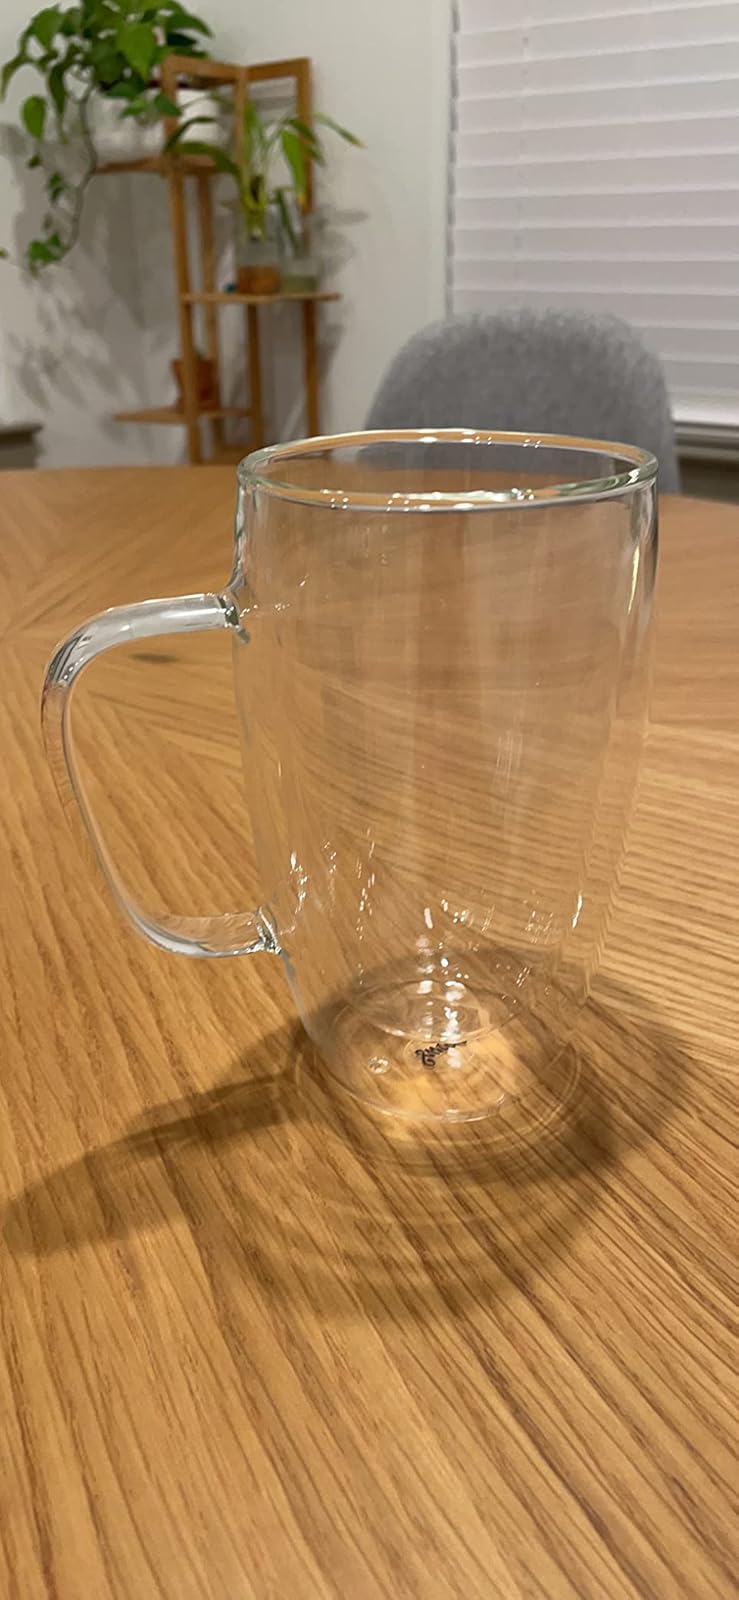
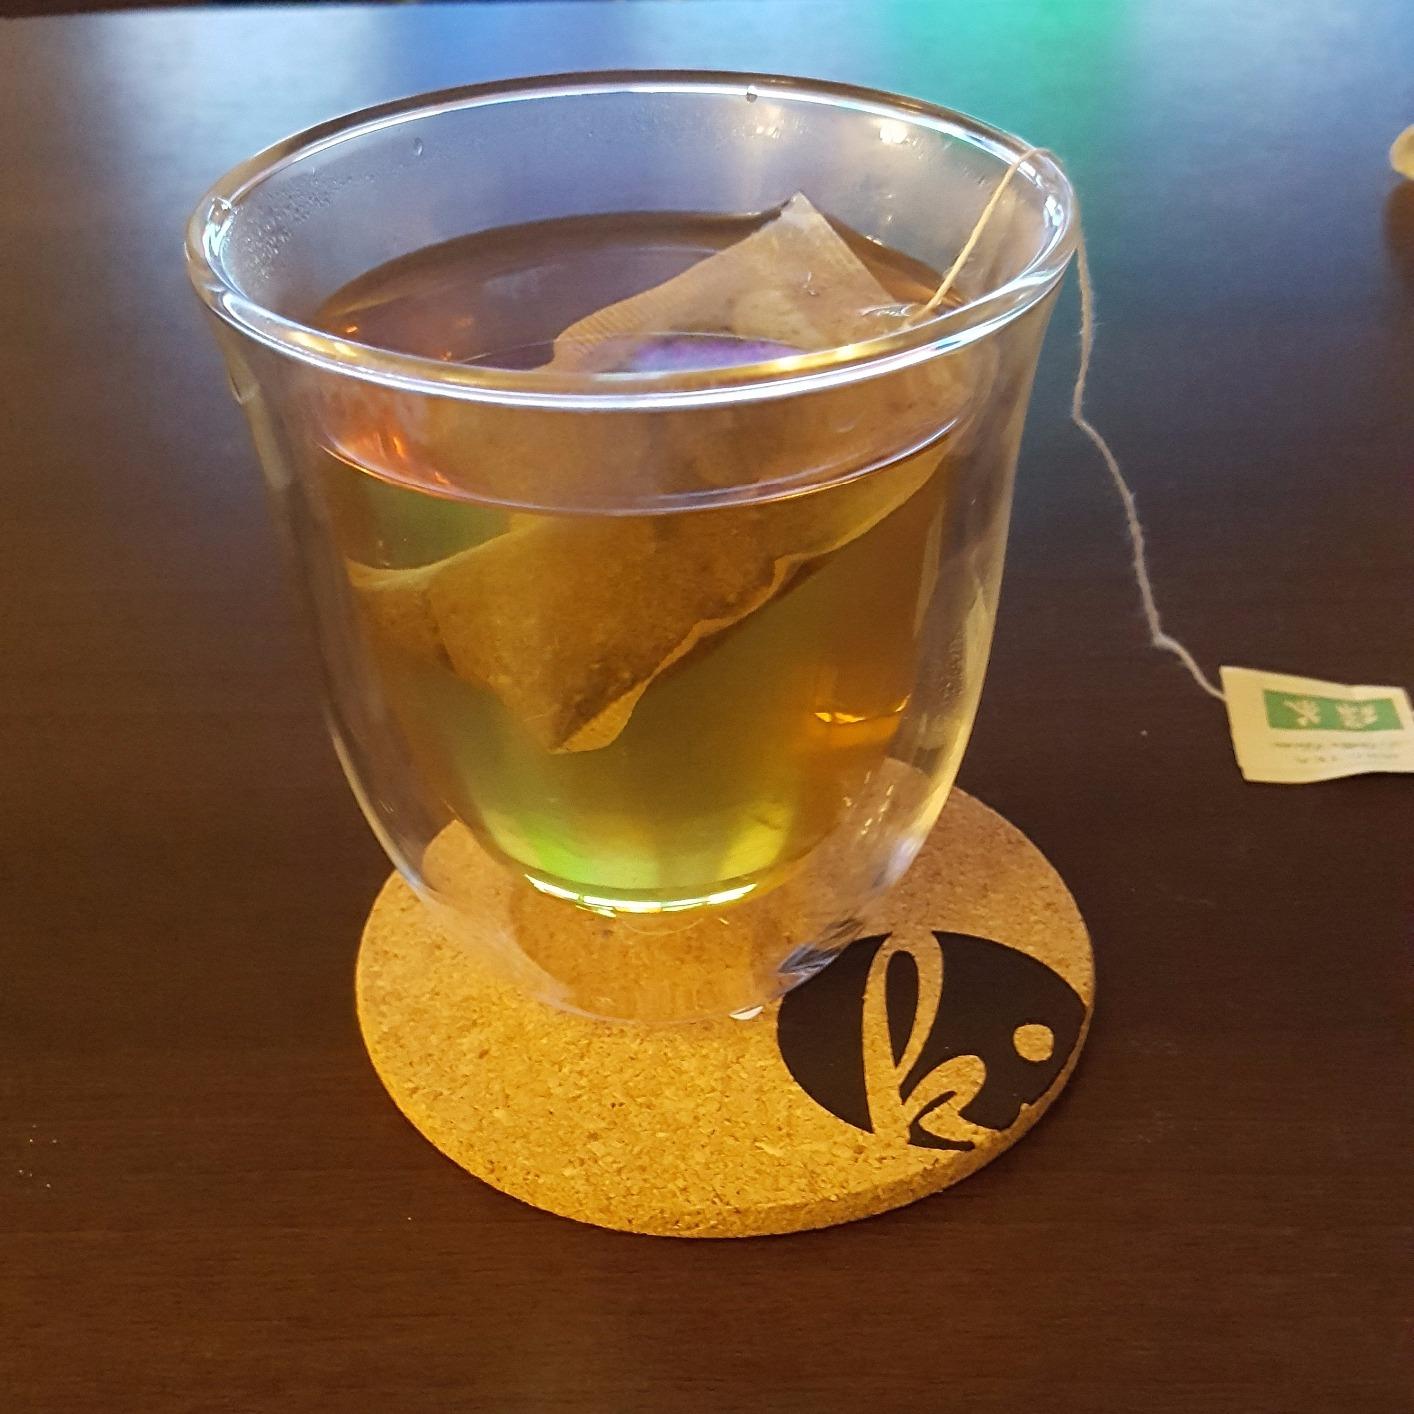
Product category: items_mug
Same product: no